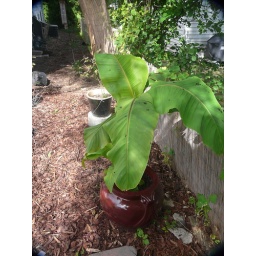
Banana tree in a pot